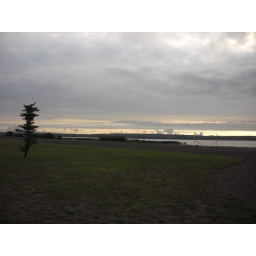
The yellow colours in the sky at dawn